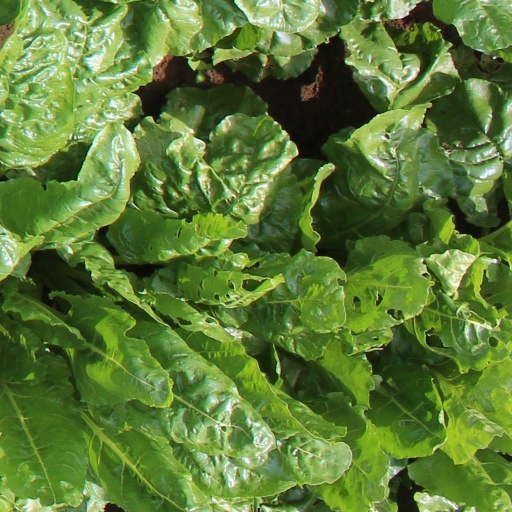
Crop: sugar beet